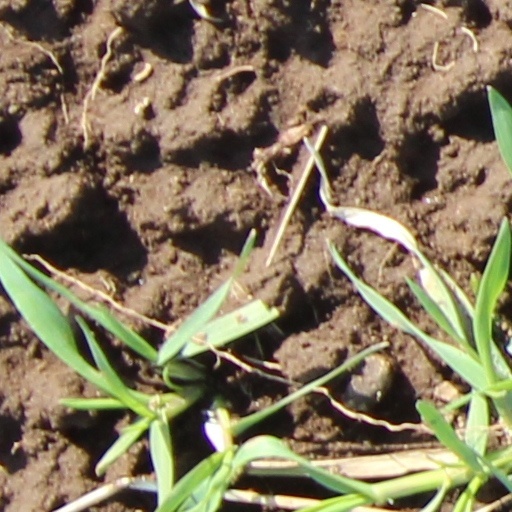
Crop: wheat